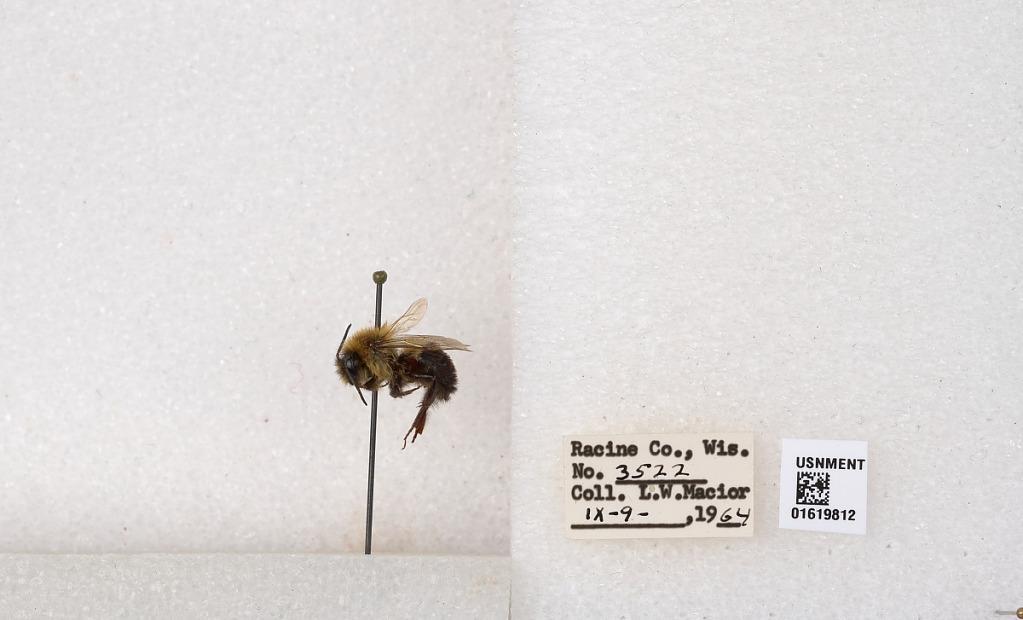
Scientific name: Bombus impatiens Cresson
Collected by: L. Macior
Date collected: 1964-9-9
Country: United States
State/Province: Wisconsin
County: Racine
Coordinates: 42.7299, -87.8123